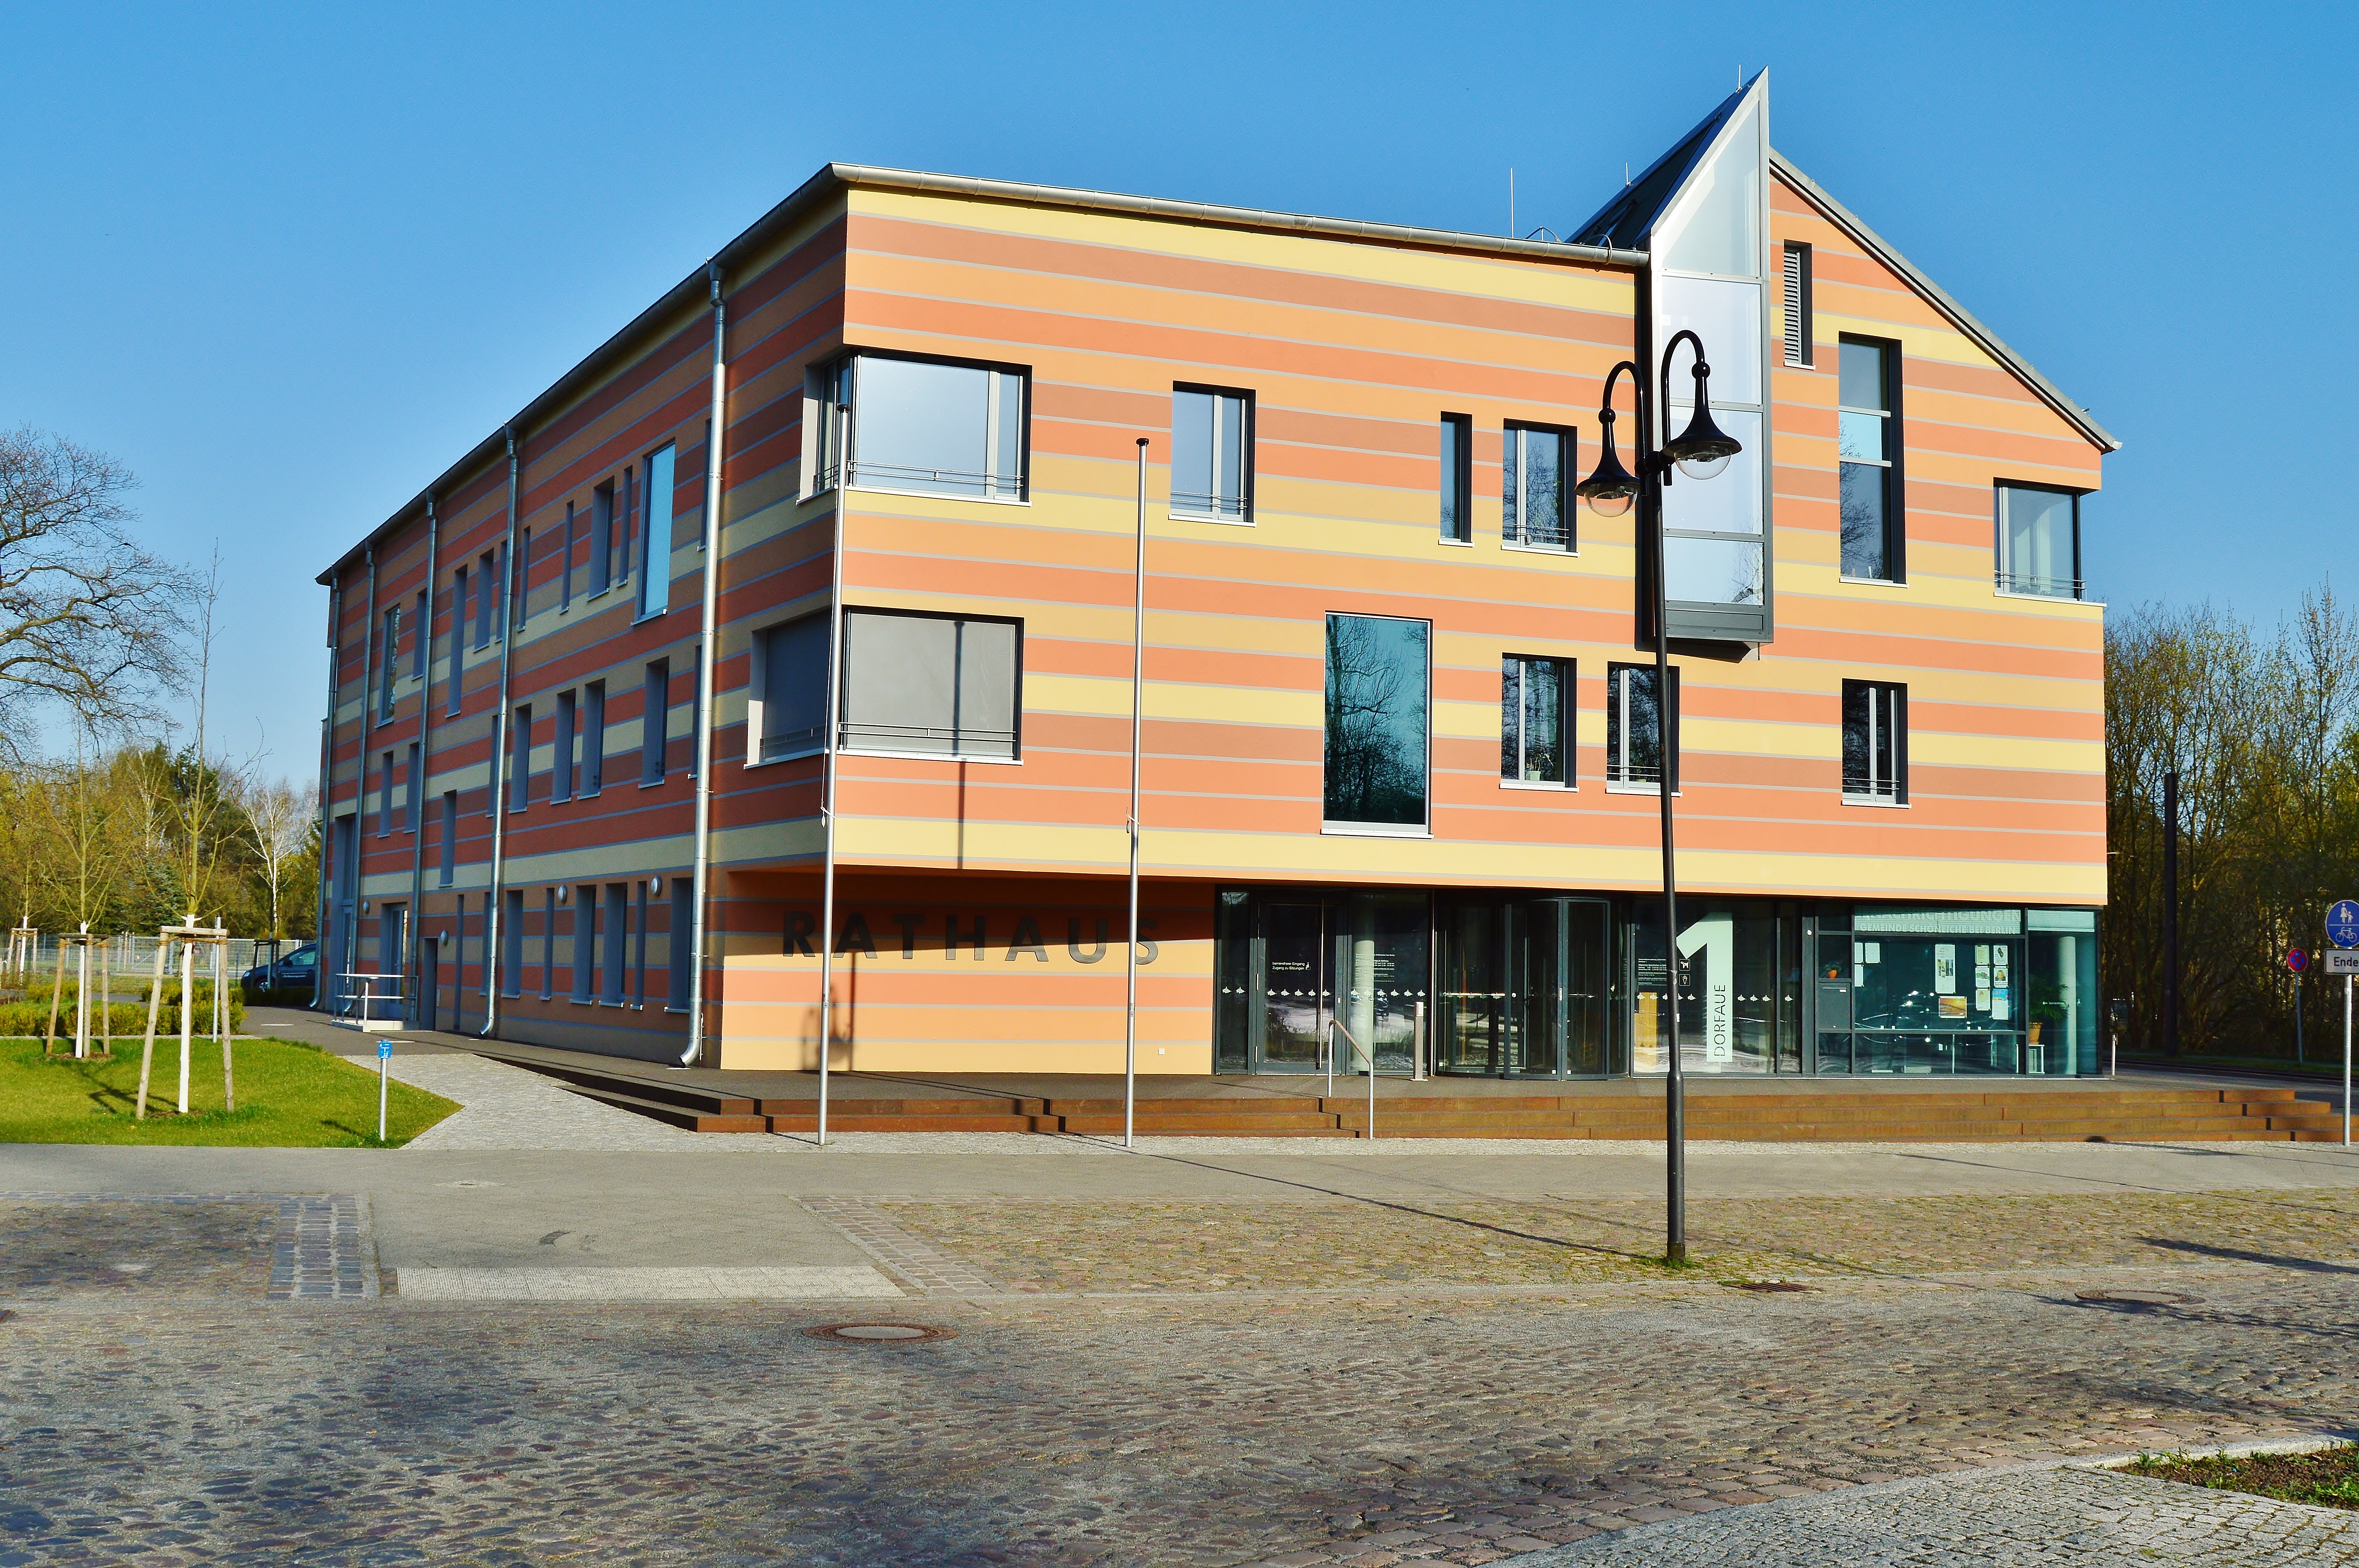
architecture, house, building, home, facade, property, estate, commercial building, neighbourhood, town hall, real estate, new building, residential area, los brandenburg